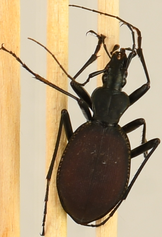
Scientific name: Scaphinotus angusticollis
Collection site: Abby Road NEON (ABBY), plot ABBY_006